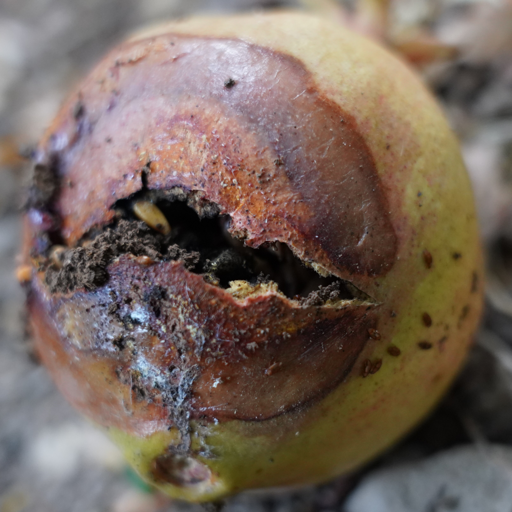
Label: Ectomyelois ceratoniae